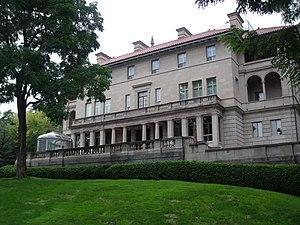
Maison John Wilson McConnell ou Maison Jeffrey Hale Burland, 1475, avenue des Pins Ouest, Montréal, Québec, Canada.